Thomas Wynford Rees

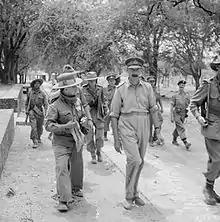
Major General T. W. Rees (on the left) talking with Lieutenant General Sir Oliver Leese, 19 March 1945, wearing a red scarf.

Controversially, during the Eighth Army's retreat from the Battle of Gazala, Rees was relieved of command of the division by his corps commander Lieutenant General William Gott. The division, having been employed piecemeal during the battle, was ordered to consolidate near Mersa Matruh on the Egyptian border and hold off the Axis advance for 72 hours. Rees responded that the division had only just come together and that defensive works were still inadequate. He therefore doubted the division's ability to hold off a full-scale attack despite the addition of an extra brigade (2nd Free French Brigade). Gott told Rees he lacked resolution for the job and sacked him. General Claude Auchinleck, the C-in-C, doubting that Rees was irresolute (but obliged to support his senior commander) gave Rees the job of organising the defence of Cairo in case of an Axis breakthrough. Shortly thereafter Rees's fears were confirmed when the 10th Indian Division's position was overrun. When the Axis threat to Cairo faded, Rees was sent back to India.